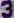
Number: 3